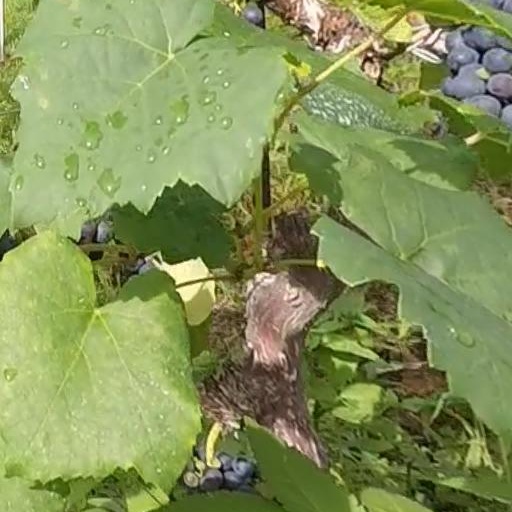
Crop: grape